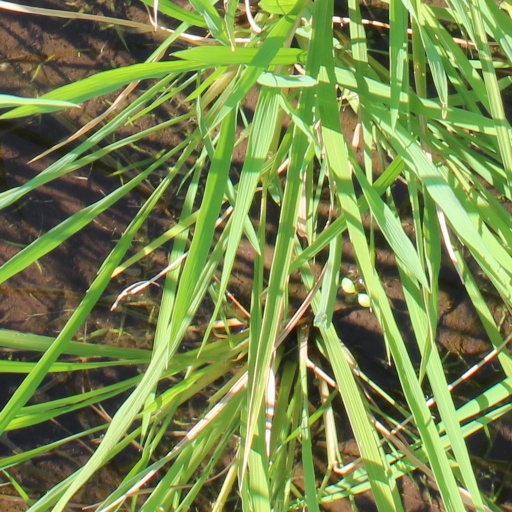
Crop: rice